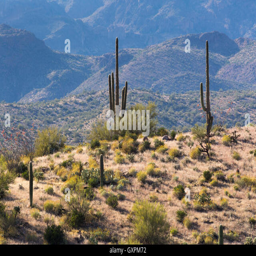
tall saguaro cactus standing against mountain range beyond .